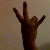
The image shows a hand gesture representing the number 7 in Indian Sign Language.